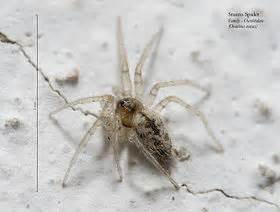
Label: spider